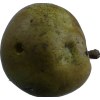
Label: pear